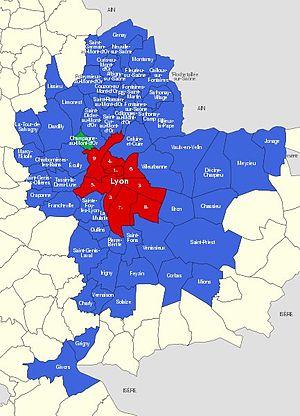
Communes du Grand Lyon, en vert Champagne-au-Mont-d'Or
Champagne-au-Mont-d'Or est une commune française située dans la métropole de Lyon, en région Auvergne-Rhône-Alpes.